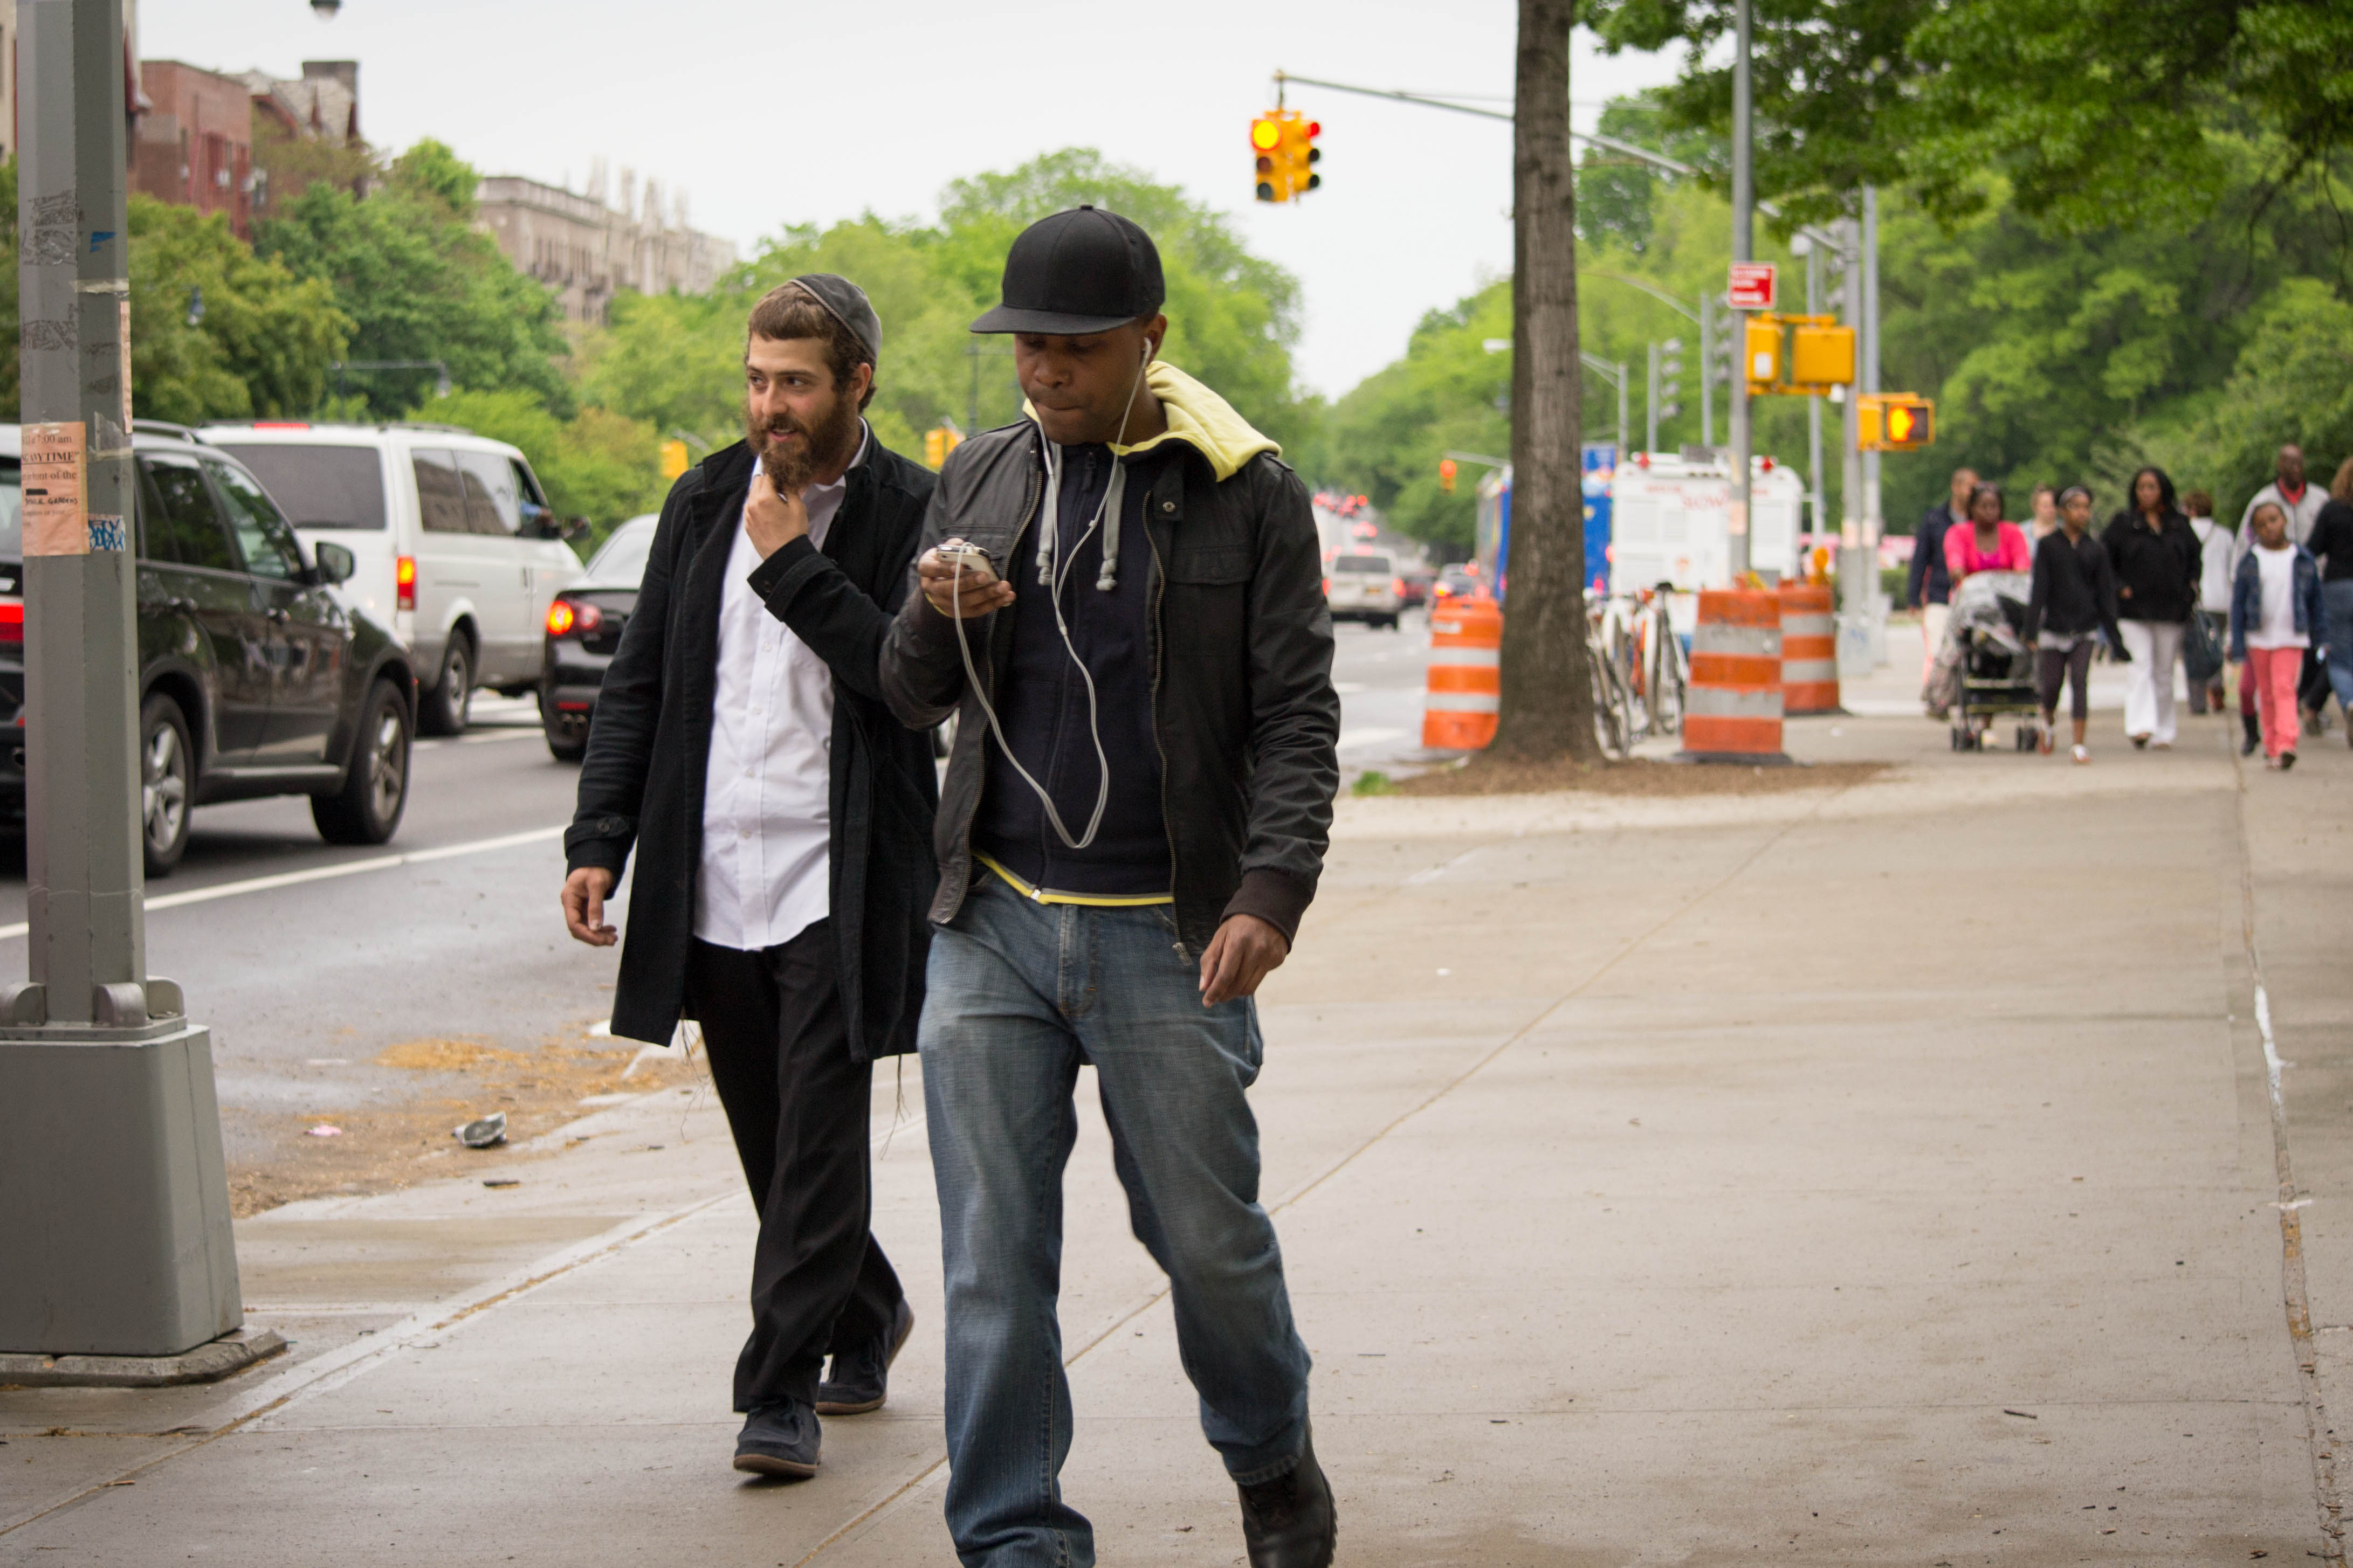
pedestrian, road, street, infrastructure